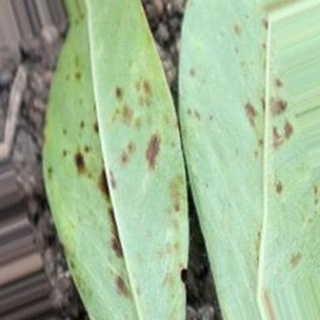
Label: groundnut_rust